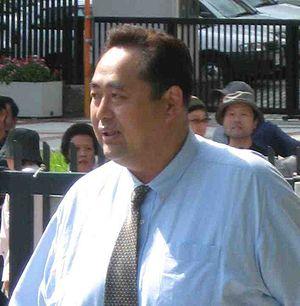
Voici la liste officielle de tous les lutteurs sumo qui ont atteint le rang de yokozuna, le plus haut rang de ce sport. D'autres yokozuna ont pu exister à des périodes antérieures, mais n'apparaissent pas dans la liste officielle commencée en 1789.